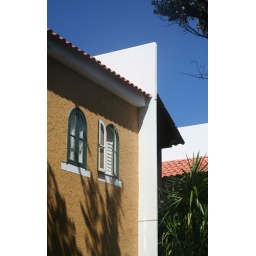
View of the resort against a blue caribbean sky